Stanner E.V. Taylor

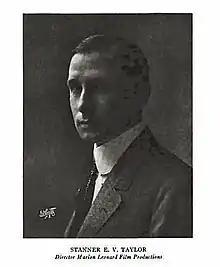
The Theater of Science vol. 29 - 1914

Stanner E.V. Taylor (September 28, 1877 – November 23, 1948) was an American screenwriter and film director of the silent era. He wrote for more than 100 films between 1908 and 1929.